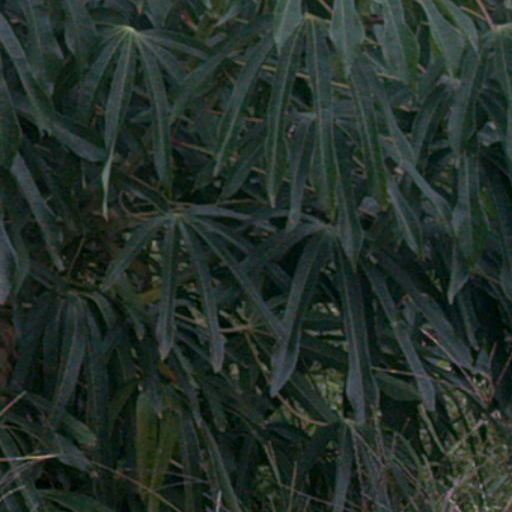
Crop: cassava